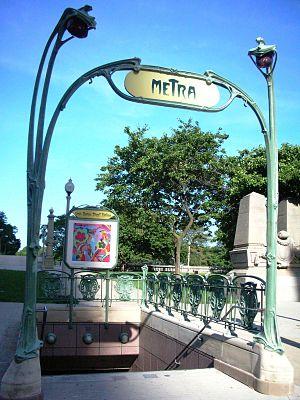
Van Buren Street Station est une gare de Chicago desservie par le système de train de banlieue Metra. Deux lignes s’y arrêtent, la Metra Electric Line vers University Park, Blue Island ou South Chicago et la South Shore Line vers l’aéroport de South Bend.
Night and Day est une œuvre de la plasticienne américaine Judy Ledgerwood, située à Paris, en France. Installée dans la station de métro Bir-Hakeim, il s'agit d'une œuvre de verre peint.
Le métro de Paris comporte 302 stations et 383 points d'arrêts, depuis le 23 mars 2013. Chacune de ces stations doit assurer l'accueil des voyageurs dans les meilleures conditions. C'est dans ce but que plusieurs générations d'architectes ont œuvré dans le métro parisien.